E. Beresford Chancellor

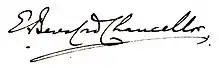
E. Beresford Chancellor's signature from "The Lives of the Rakes", 1924.

Edwin Beresford Chancellor FRHS FSA (1868 – 4 February 1937) was an English author known for his works on the history of London and it environs. He wrote his first book, "Historical Richmond" (1885), when only 17 years old. In 1924-25, he completed a six-volume history of "The Lives of the Rakes".